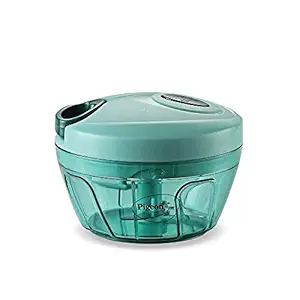
Pigeon Polypropylene Mini Handy and Compact Chopper with 3 Blades for Effortlessly Chopping Vegetables and Fruits for Your Kitchen (12420
Category: Home&Kitchen
Price: 199 (list price: 495)
Rating: 4.1 (2,70,563 ratings)
About this product: Unique string function to chop vegetables and fruits with ease;Package Contents: 1-Piece Handy Chopper.Blade Length: 3 centimeters|Eco-friendly design, no electricity required;Warranty: 30 Days Warranty, Only On Manufacturing Defects|Made from unbreakable ABS plastic for long-lasting use, Material: Polypropylene (PP);Sturdy 3-blade design made from Stainless Steel, As this chopper by Pigeon can be opened and detached easily, cleaning is an easy task using lukewarm water, mild detergent and a soft cloth.Power Requirement: Manual|Size Name: Standard